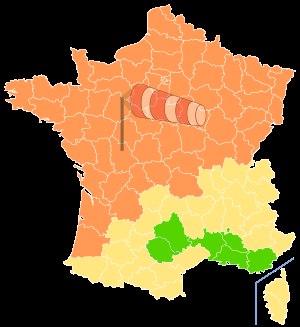
Quinten est le nom donné par les services météorologiques allemands à une tempête hivernale qui s'est abattue sur une large moitié nord de la France ainsi que sur la Suisse et la Belgique entre les 9 et 10 février 2009. Dans ses premiers bulletins d'alerte, Météo-France la qualifie de « Tempête d'une intensité et d'une ampleur peu commune » tout en la considérant comme « moins intense » que la tempête Klaus.